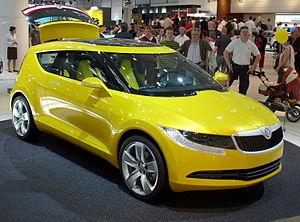
Škoda Auto, usuellement nommé Škoda, est un constructeur automobile tchèque créé en 1895, sous le nom de Laurin & Klement et appartenant depuis 1991 au groupe allemand Volkswagen AG. Si le groupe industriel Škoda existe depuis 1869, la division automobile n’apparaît que 50 ans plus tard, et il faudra attendre 1926 pour voir le nom de la marque sur une voiture de série.
La Škoda Joyster est un concept-car présenté au Mondial de l'automobile de Paris 2006. Inspiré du Škoda Roomster, il ne conservait que deux portes et une allure un peu plus basse.